Harry Kirk (biologist)

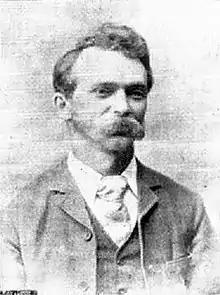
Kirk,

Harry Borrer Kirk (9 March 1859 – 15 July 1948) was a New Zealand school inspector, biologist and university professor.